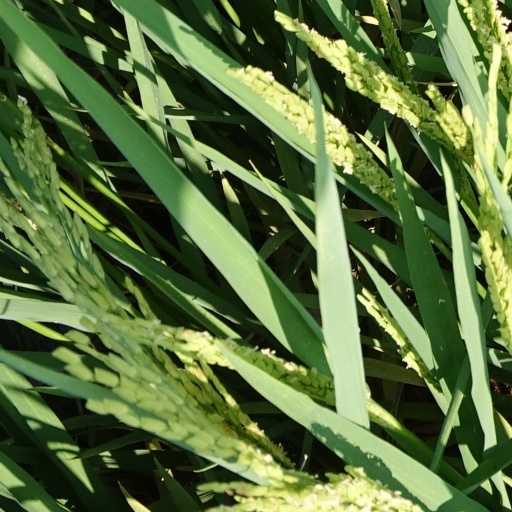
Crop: rice